Central/North Black Forest Nature Park

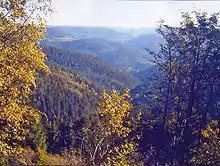
View from the Teisenkopf into the Kinzig valley

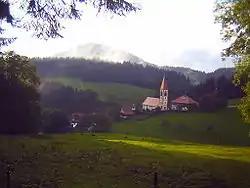
Idyllic mountain spot in St. Roman near Wolfach

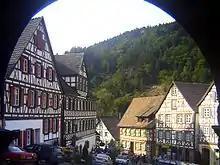
Timber framed Romanesque architecture in the little town of Schiltach

The Central/North Black Forest Nature Park is characterised by its deeply incised valleys, rock outcrops, streams, meadows and pastures. Geology and climate as well as centuries of human interference have created the Black Forest landscape which alternates between natural countryside and an agricultural cultural landscape.